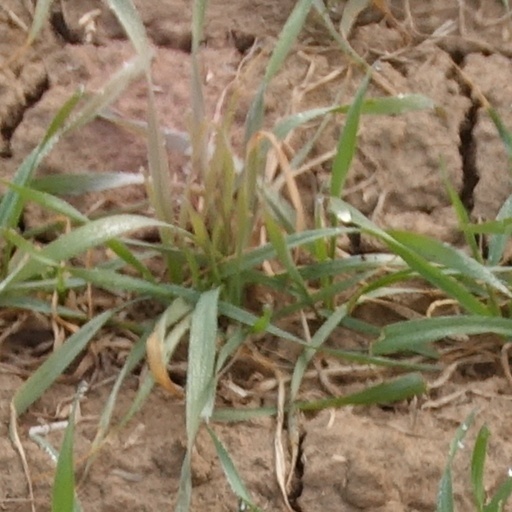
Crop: wheat